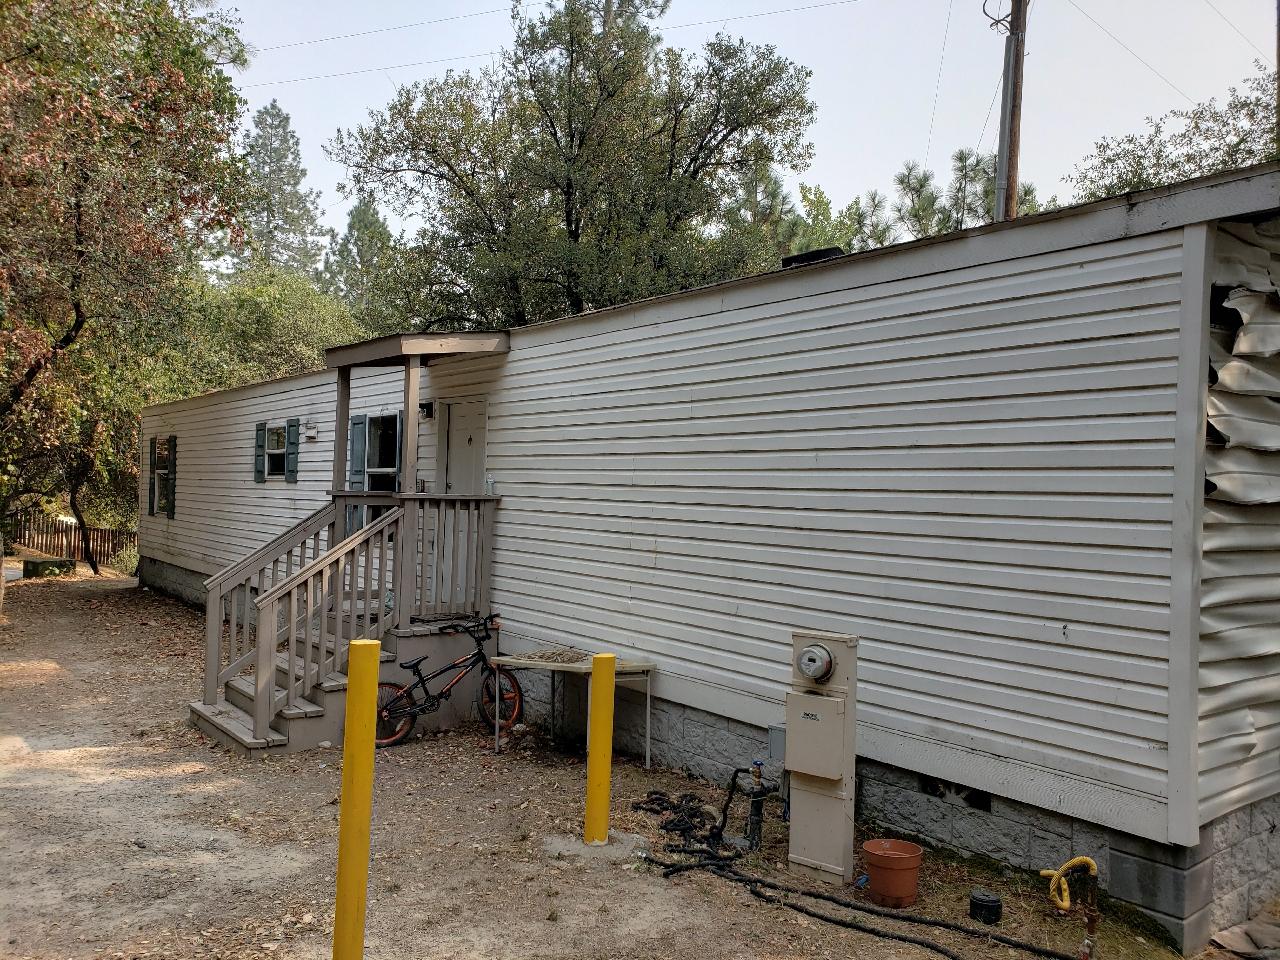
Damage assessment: affected